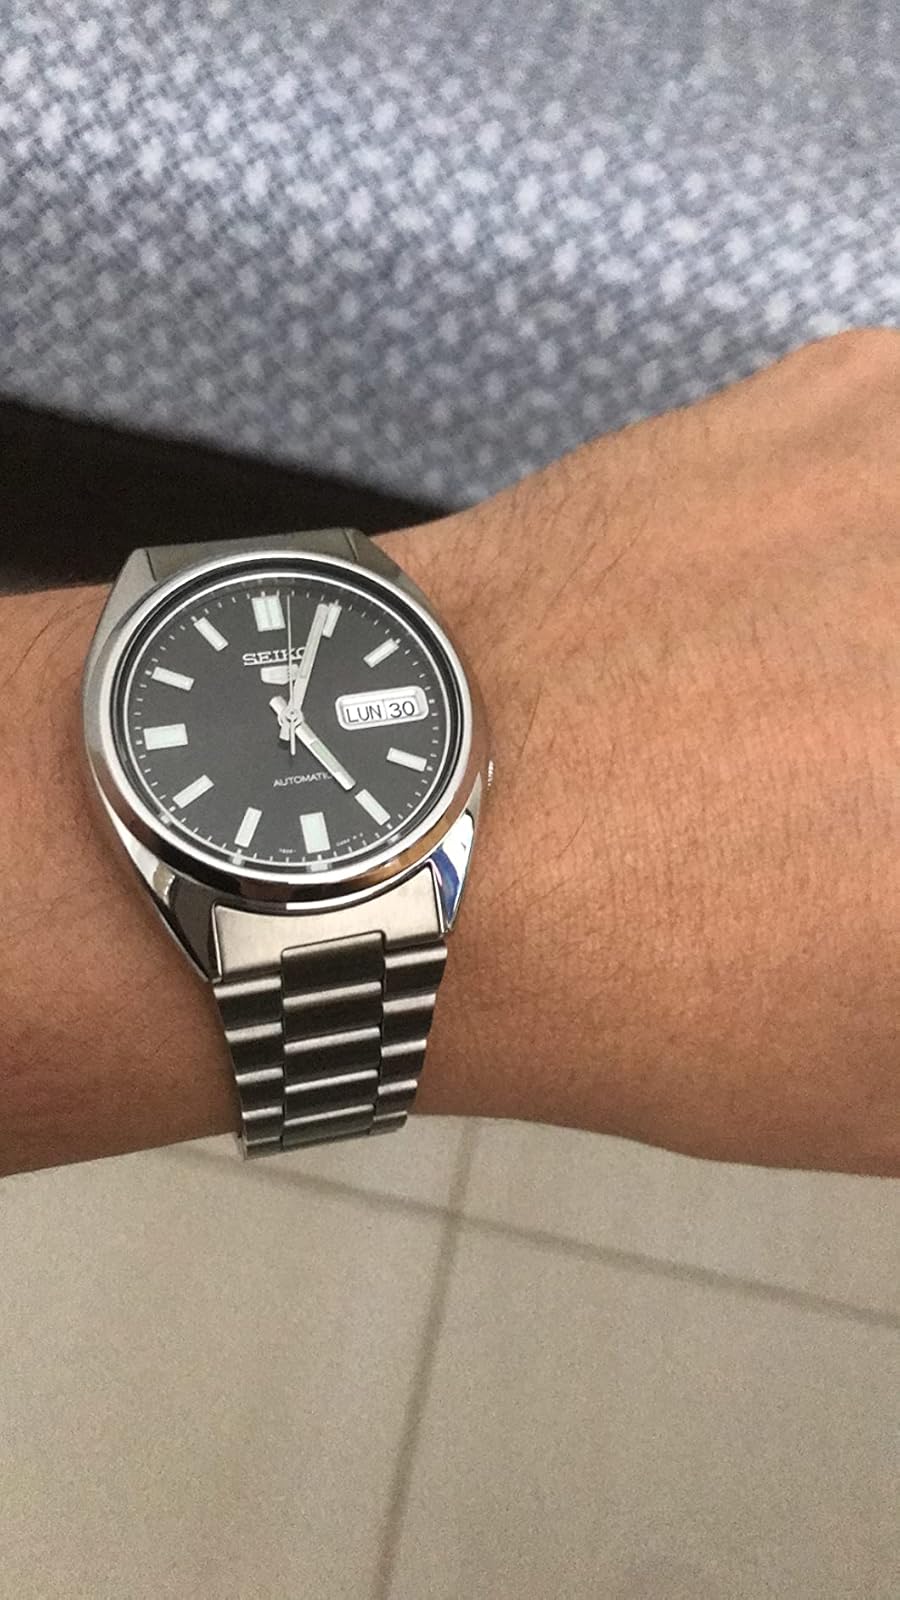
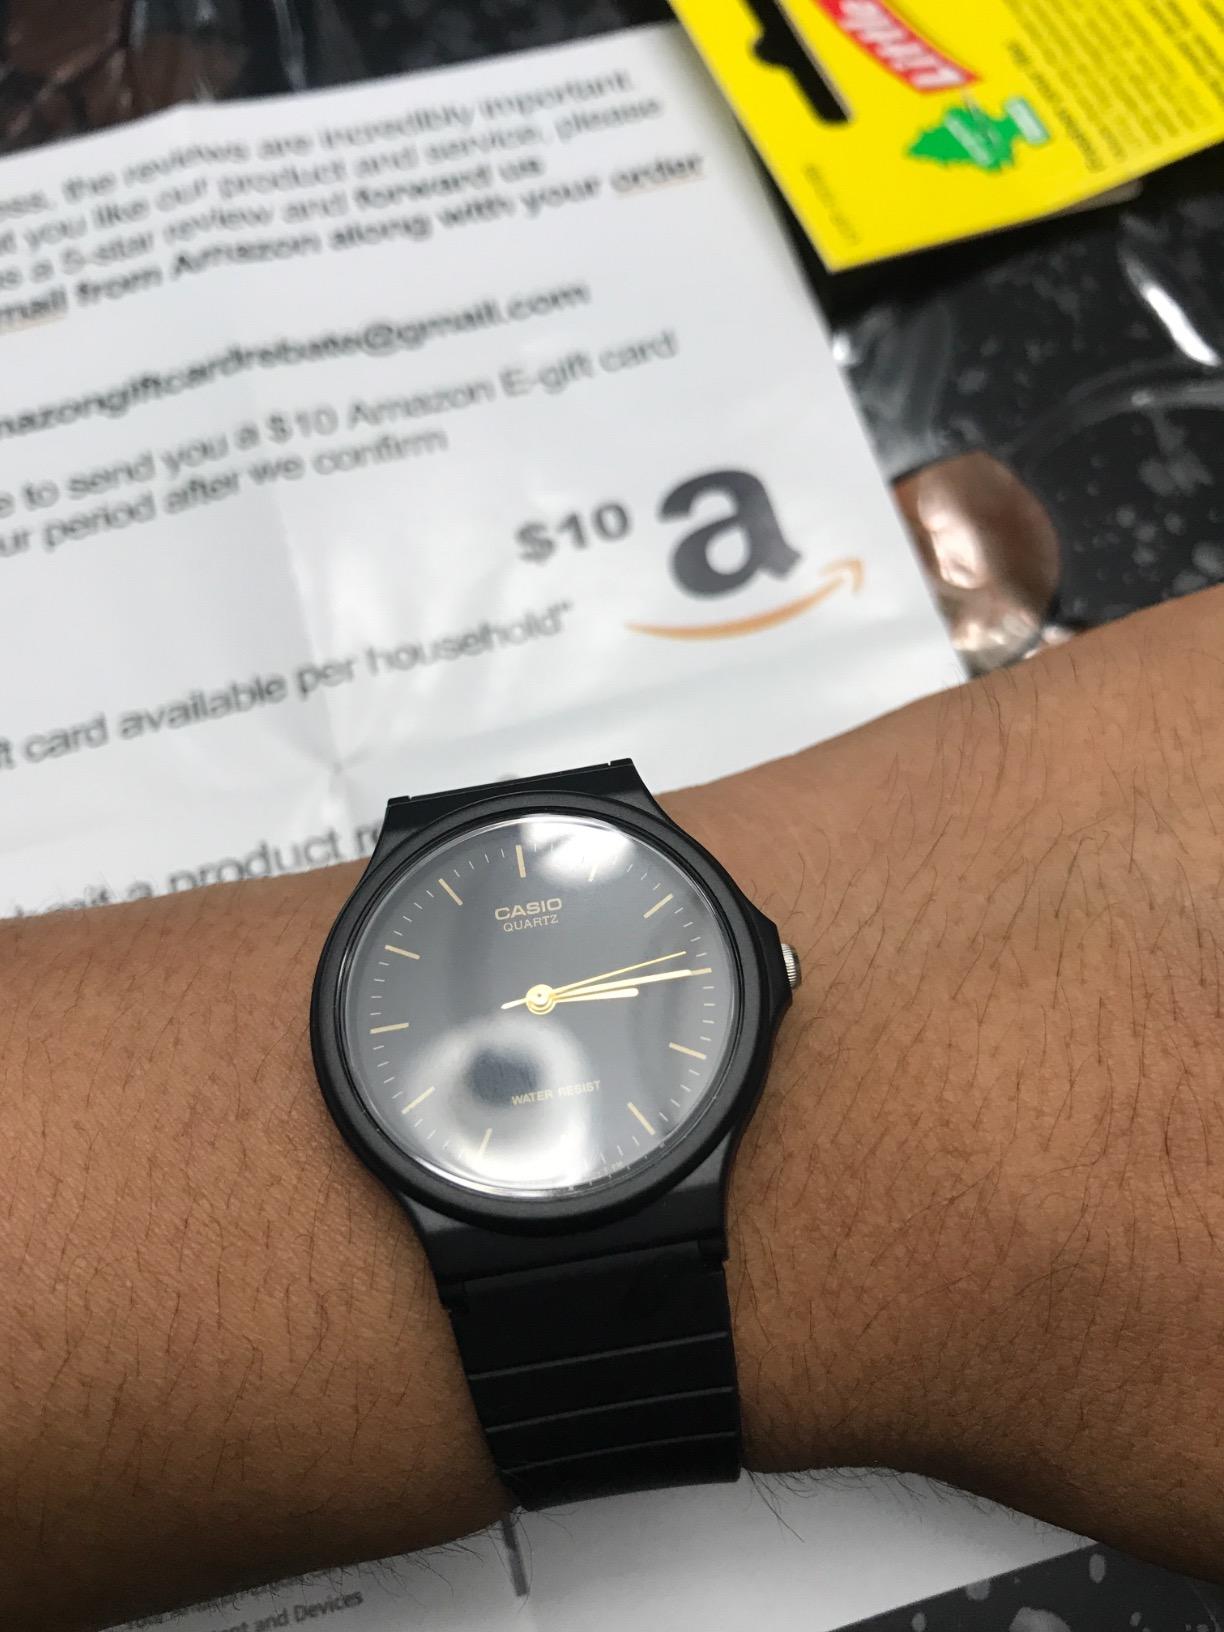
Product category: accessories_watch
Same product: no